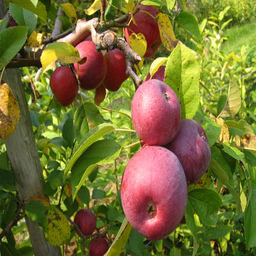
Label: Apple